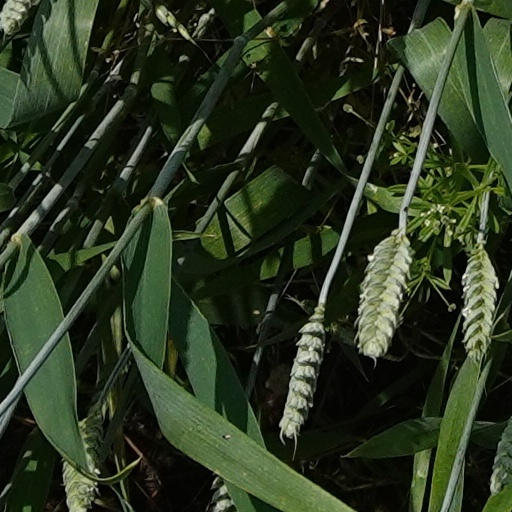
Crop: wheat